Panchami (film)

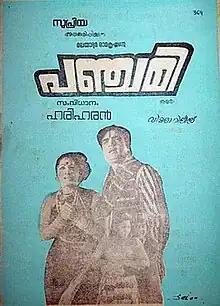
Theatrical release poster

Panchami is a 1976 Indian Malayalam-language film written by Malayattoor Ramakrishnan, directed by Hariharan and produced by Hari Pothan under the banner of Supriya. The film stars Prem Nazir, Jayan, Jayabharathi and Adoor Bhasi in lead roles. The film has musical score by M. S. Viswanathan, while cinematography was handled by Melli Irani. The film was a commercial success at the box office. The film is also noted for being Jayan's breakthrough role.